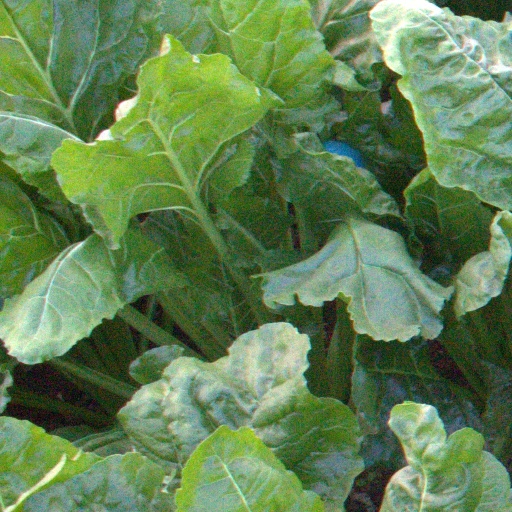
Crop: sugar beet